Hotel Artemis

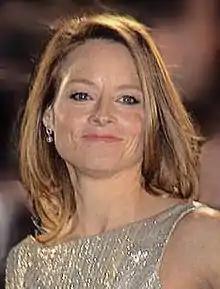
Despite mixed reviews, Jodie Foster's performance as Jean Thomas/The Nurse received positive reviews.

On review aggregation website Rotten Tomatoes, the film holds an approval rating of 57% based on 180 reviews, and an average rating of . The website's critical consensus reads, ""Hotel Artemis" has a few flashes of wit and an intriguing cast, but mostly it's just a serviceable chunk of slightly futuristic violence—which might be all its audience is looking for." On Metacritic, which assigns a normalized rating to reviews, the film has a weighted average score of 58 out of 100, based on 36 critics, indicating "mixed or average" reviews. Audiences polled by CinemaScore gave the film a grade of "C−" on an A+ to F scale.